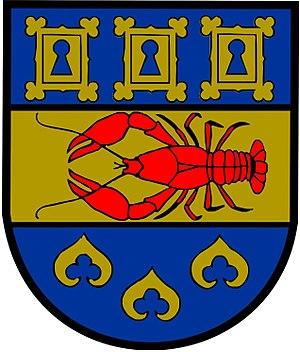
Ragnitz est une commune autrichienne du district de Leibnitz en Styrie.